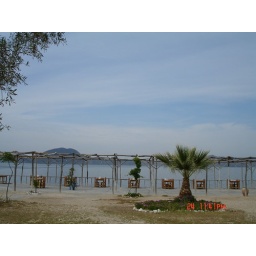
A great fish restaurant near bafa lake